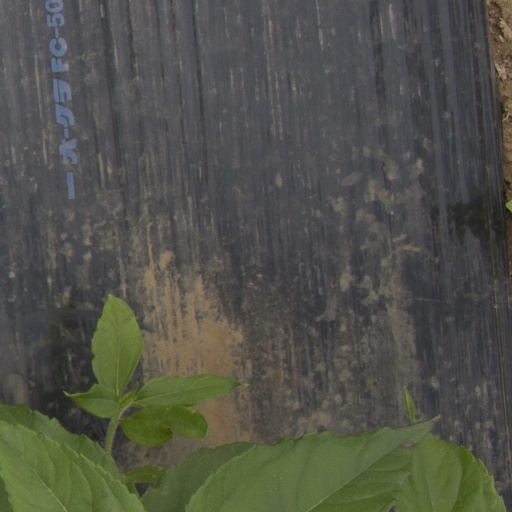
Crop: Jerusalem artichoke